Virginia Peninsula

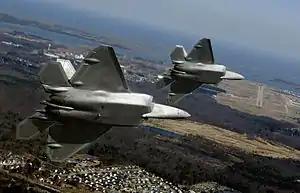
Two F-22A turn in on final approach to Langley Air Force Base

Generally surrounded by water, the Virginia Peninsula is linked to other areas across the surrounding water barriers of the James and York Rivers, and the harbor of Hampton Roads by 2 bridge–tunnels, 2 large drawbridges, and a state-operated ferry system. These are: